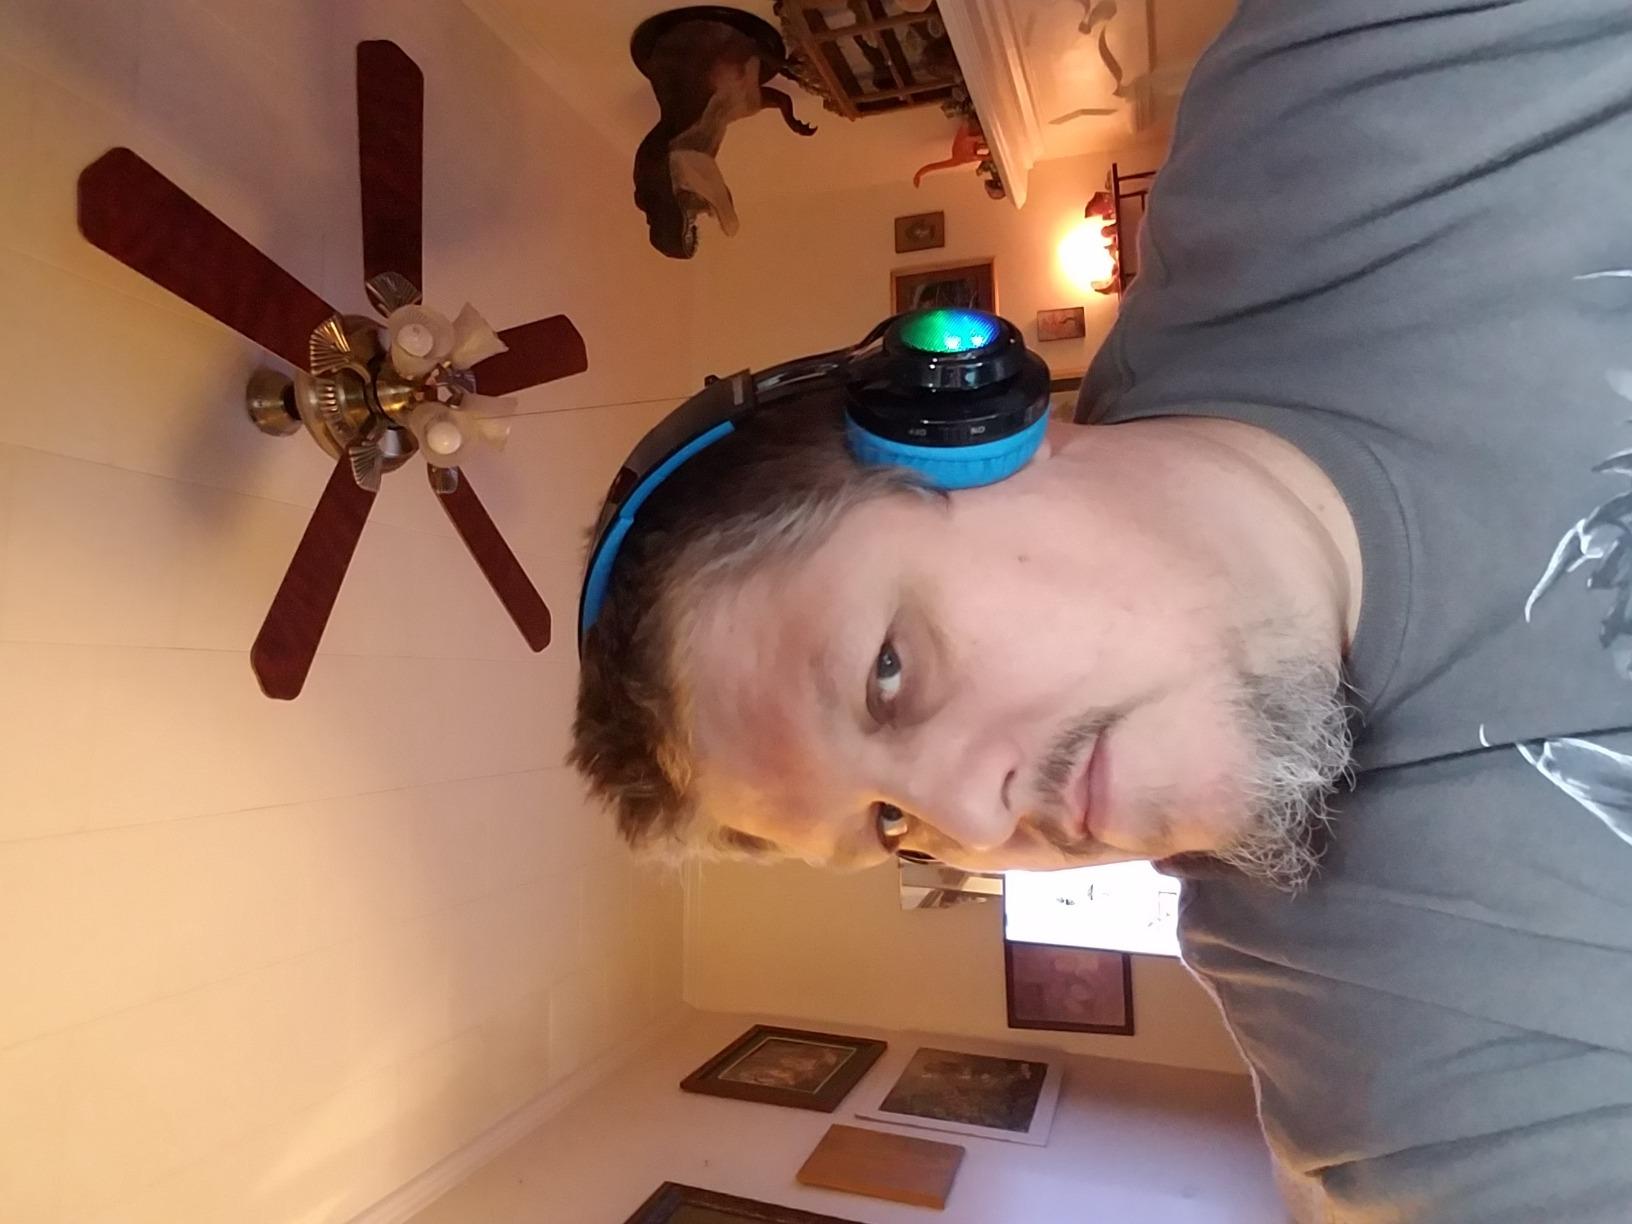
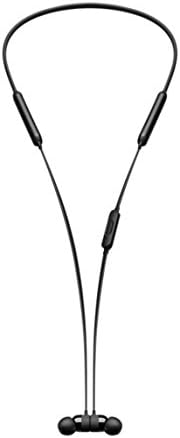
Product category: headphones
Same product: no